Kit Bond

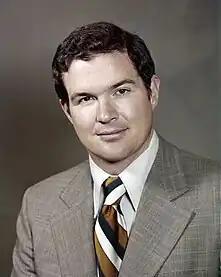
Bond's official photo during his first term as Governor

In 1972, Bond was elected governor of Missouri by a margin of 55% to 45%, making him, at 33 years of age, the youngest governor in the history of Missouri. Bond was the first Republican in 28 years to serve as governor of Missouri.